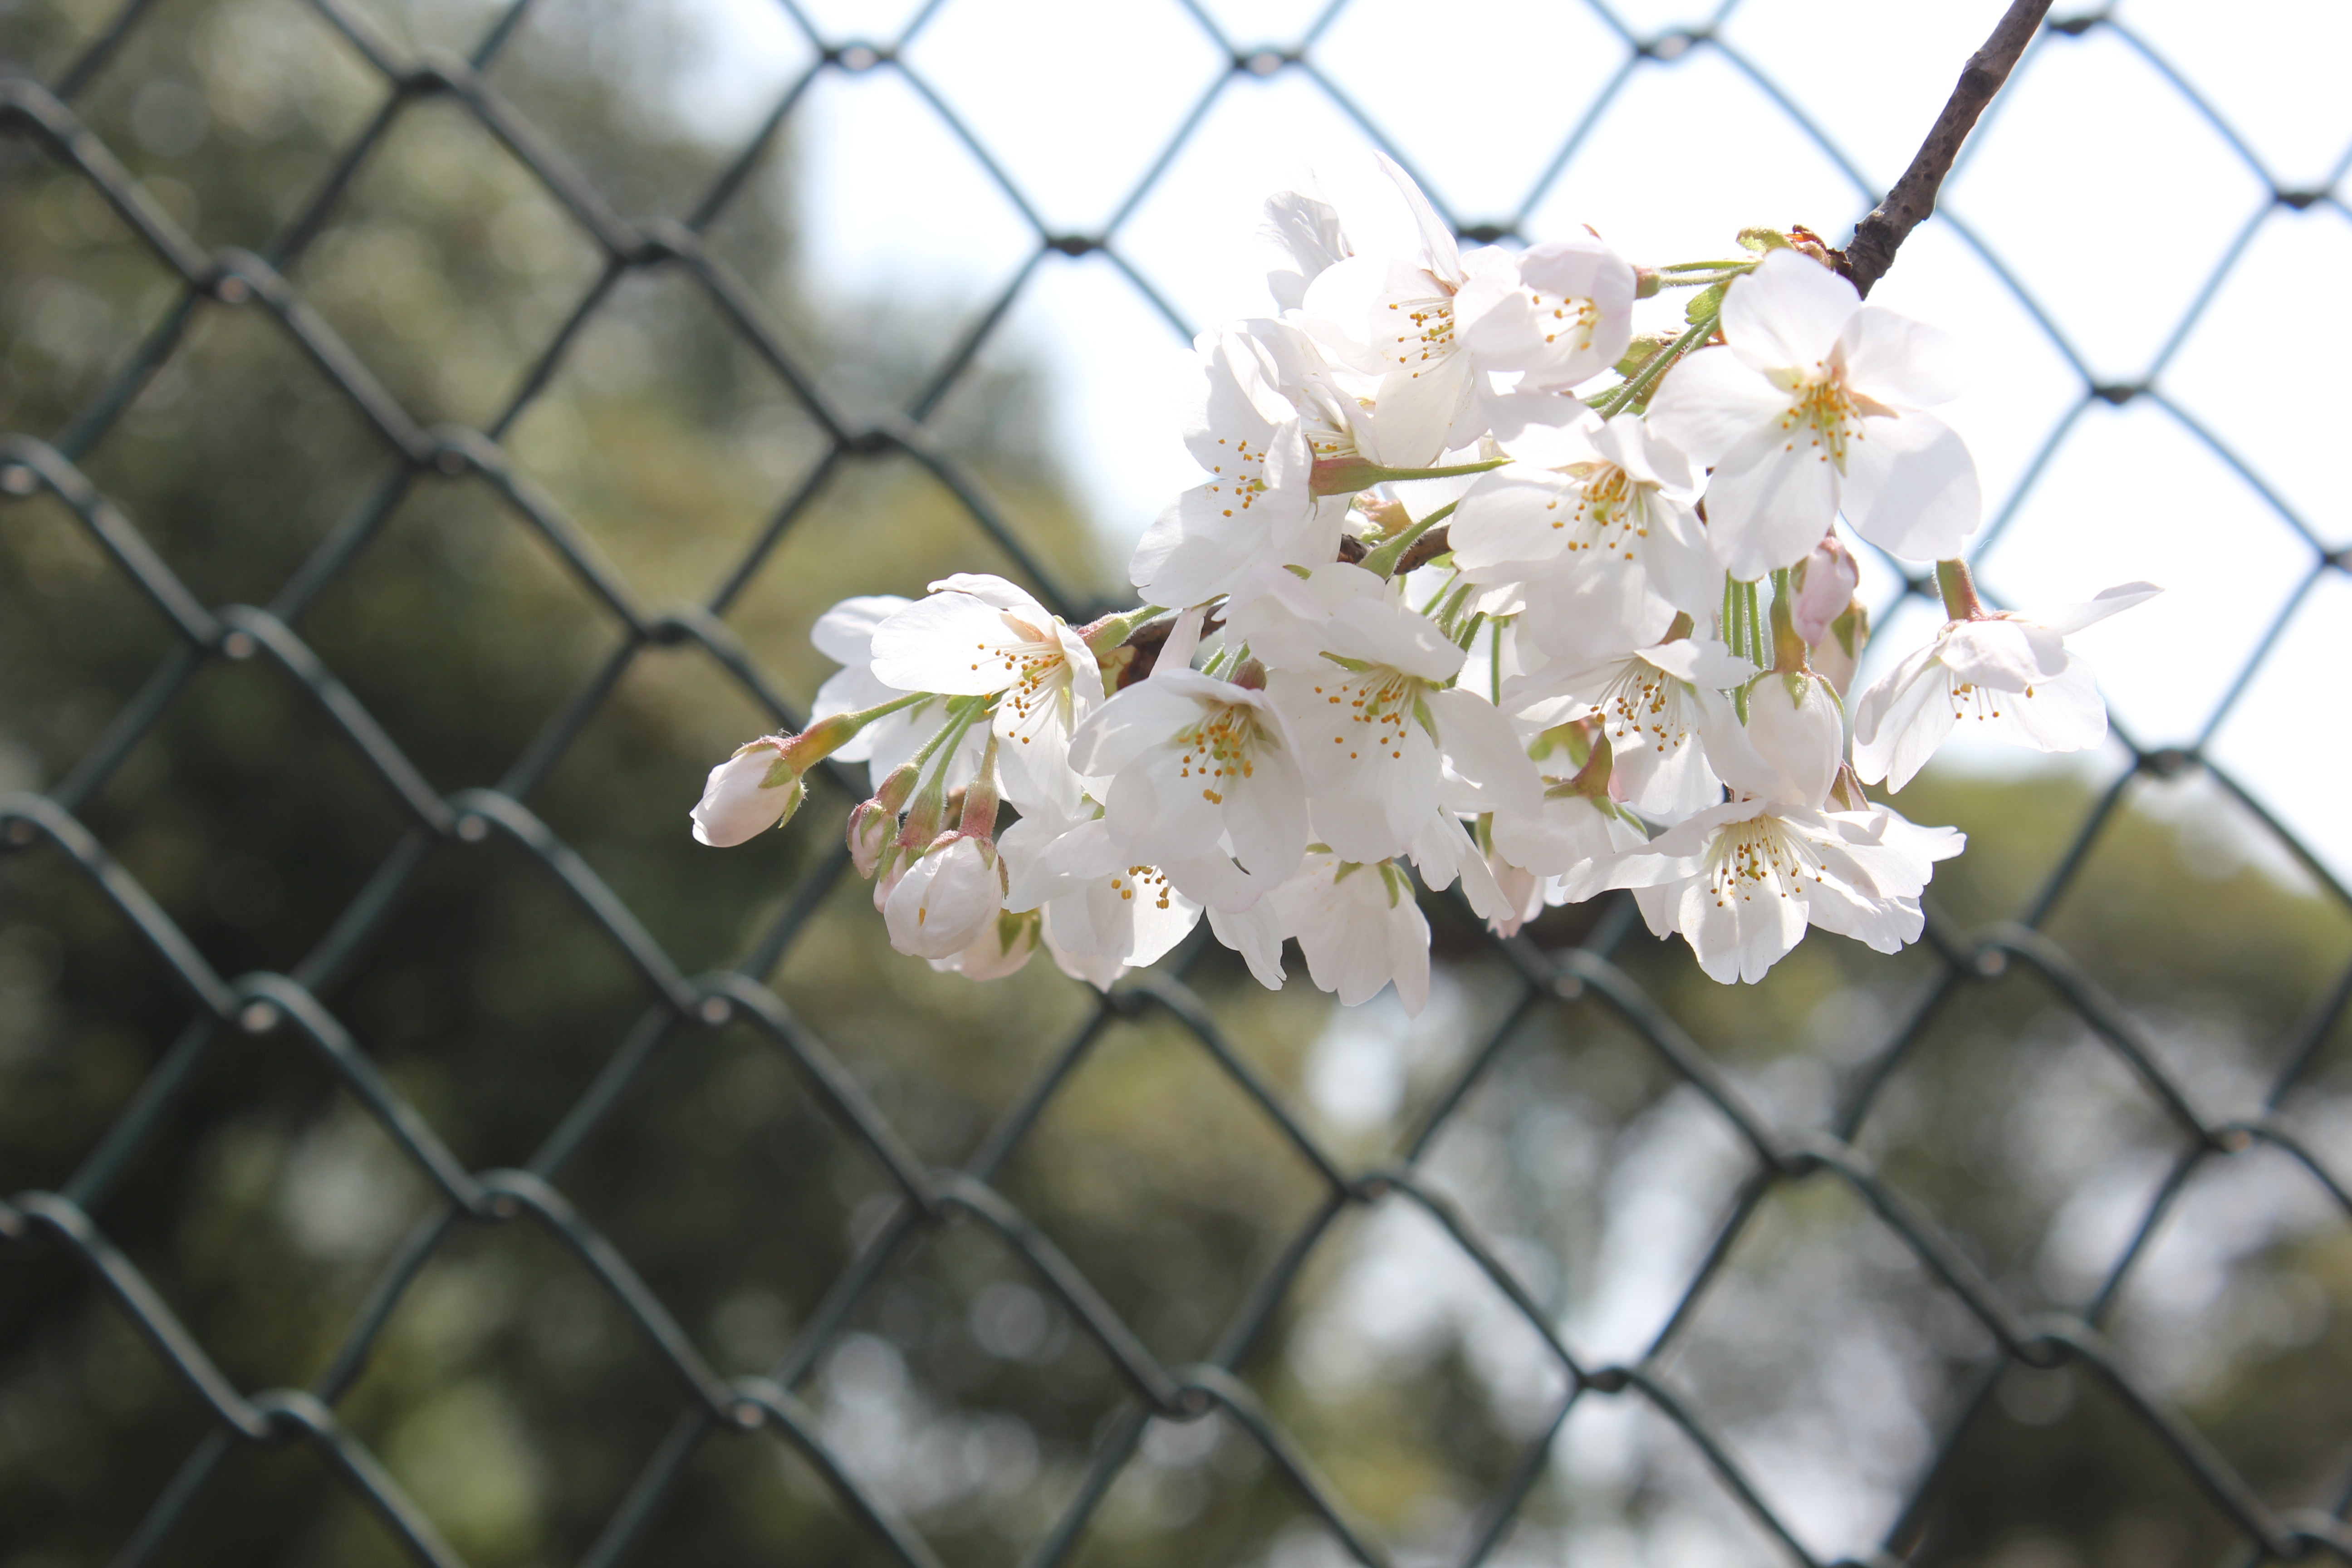
branch, blossom, plant, fruit, flower, food, spring, produce, botany, flora, cherry blossom, tennis court, close up, brilliant, macro photography, flowering plant, network bar